Impatiens pallida

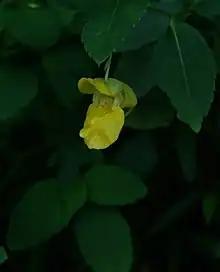
Yellow jewelweed flower and leaves

The plant can grow up to in height. The light green stems branch frequently and are smooth and slightly succulent. Leaves measure up to long and across and are alternate. They are simple, hairless, ovate, and have teeth on the margins.